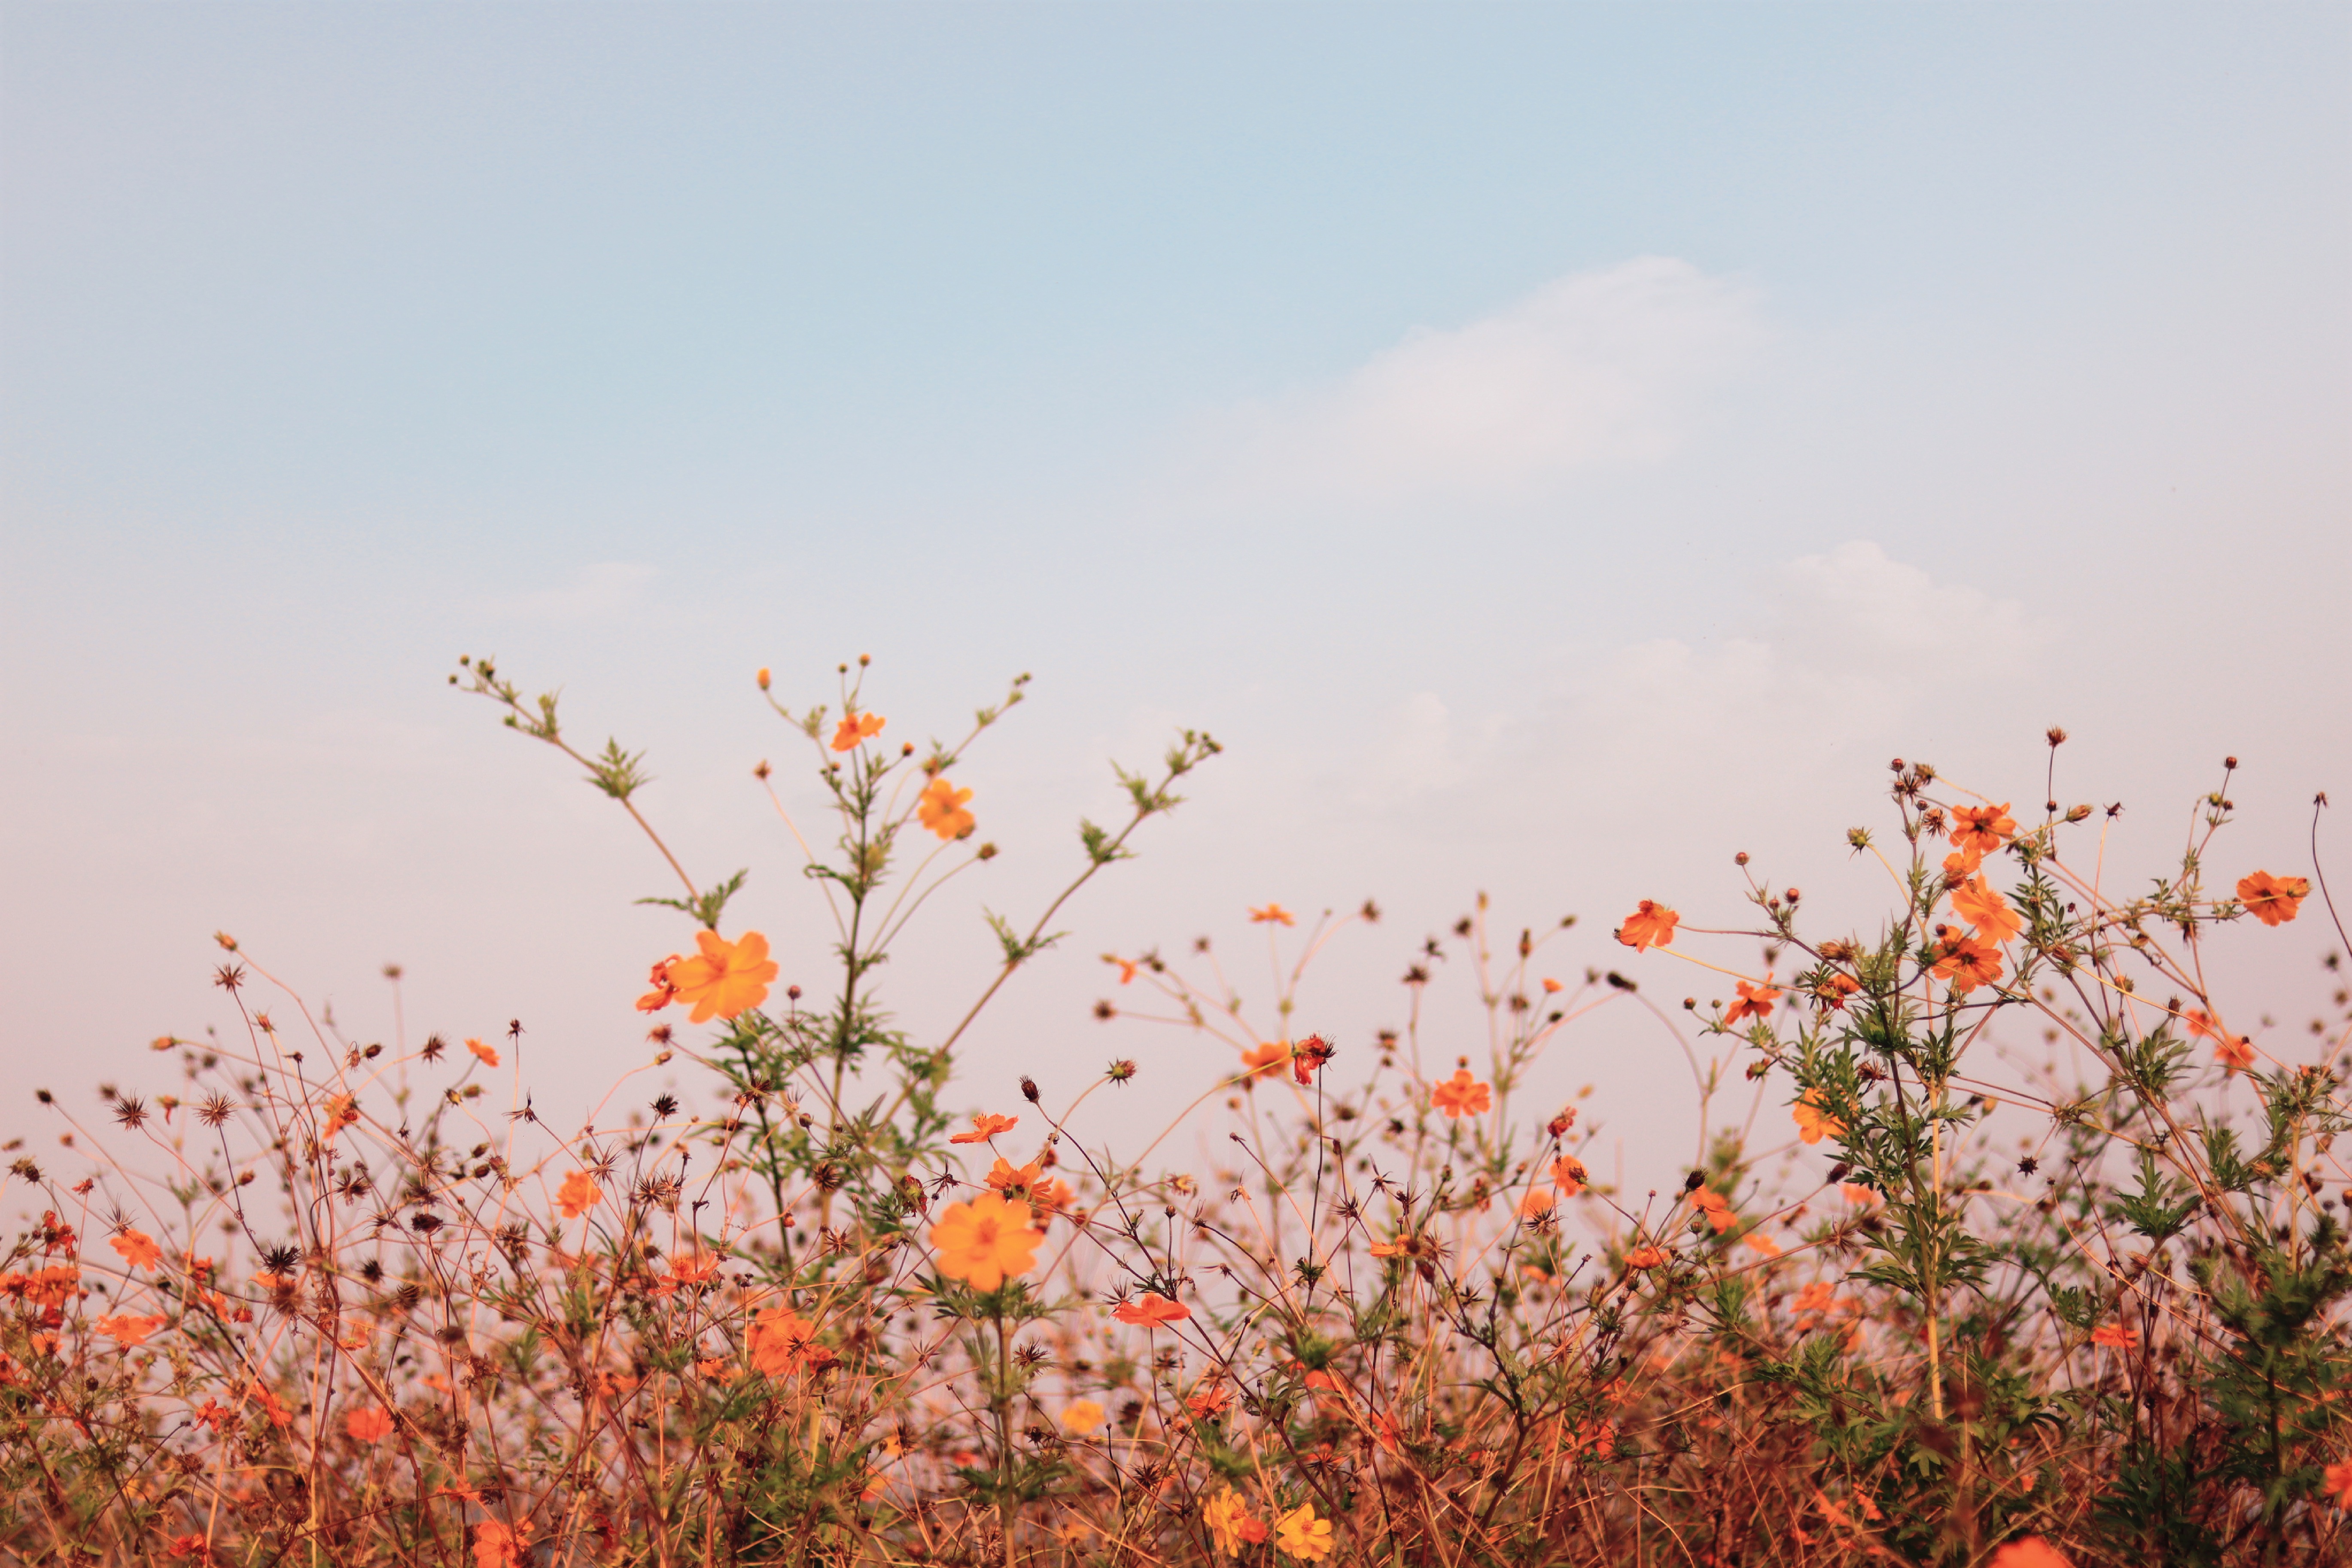
natural, flower, sky, plant, cloud, natural landscape, vegetation, twig, flowering plant, plain, grassland, grass, landscape, horizon, meadow, shrub, prairie, sunset, herbaceous plant, wildlife, tree, red sky at morning, field, soil, dusk, evening, steppe, shrubland, hill, plant stem, petal, wildflower, sunrise, coquelicot, savanna, chaparral, autumn, agriculture, blossom